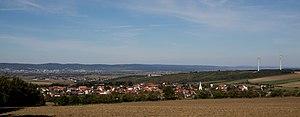
Baumgarten est une commune d'Autriche, dans le Burgenland située à 40 kilomètres de Vienne, à l'Est du pays près de la frontière slovaque. Elle fait partie du district de Mattersburg.